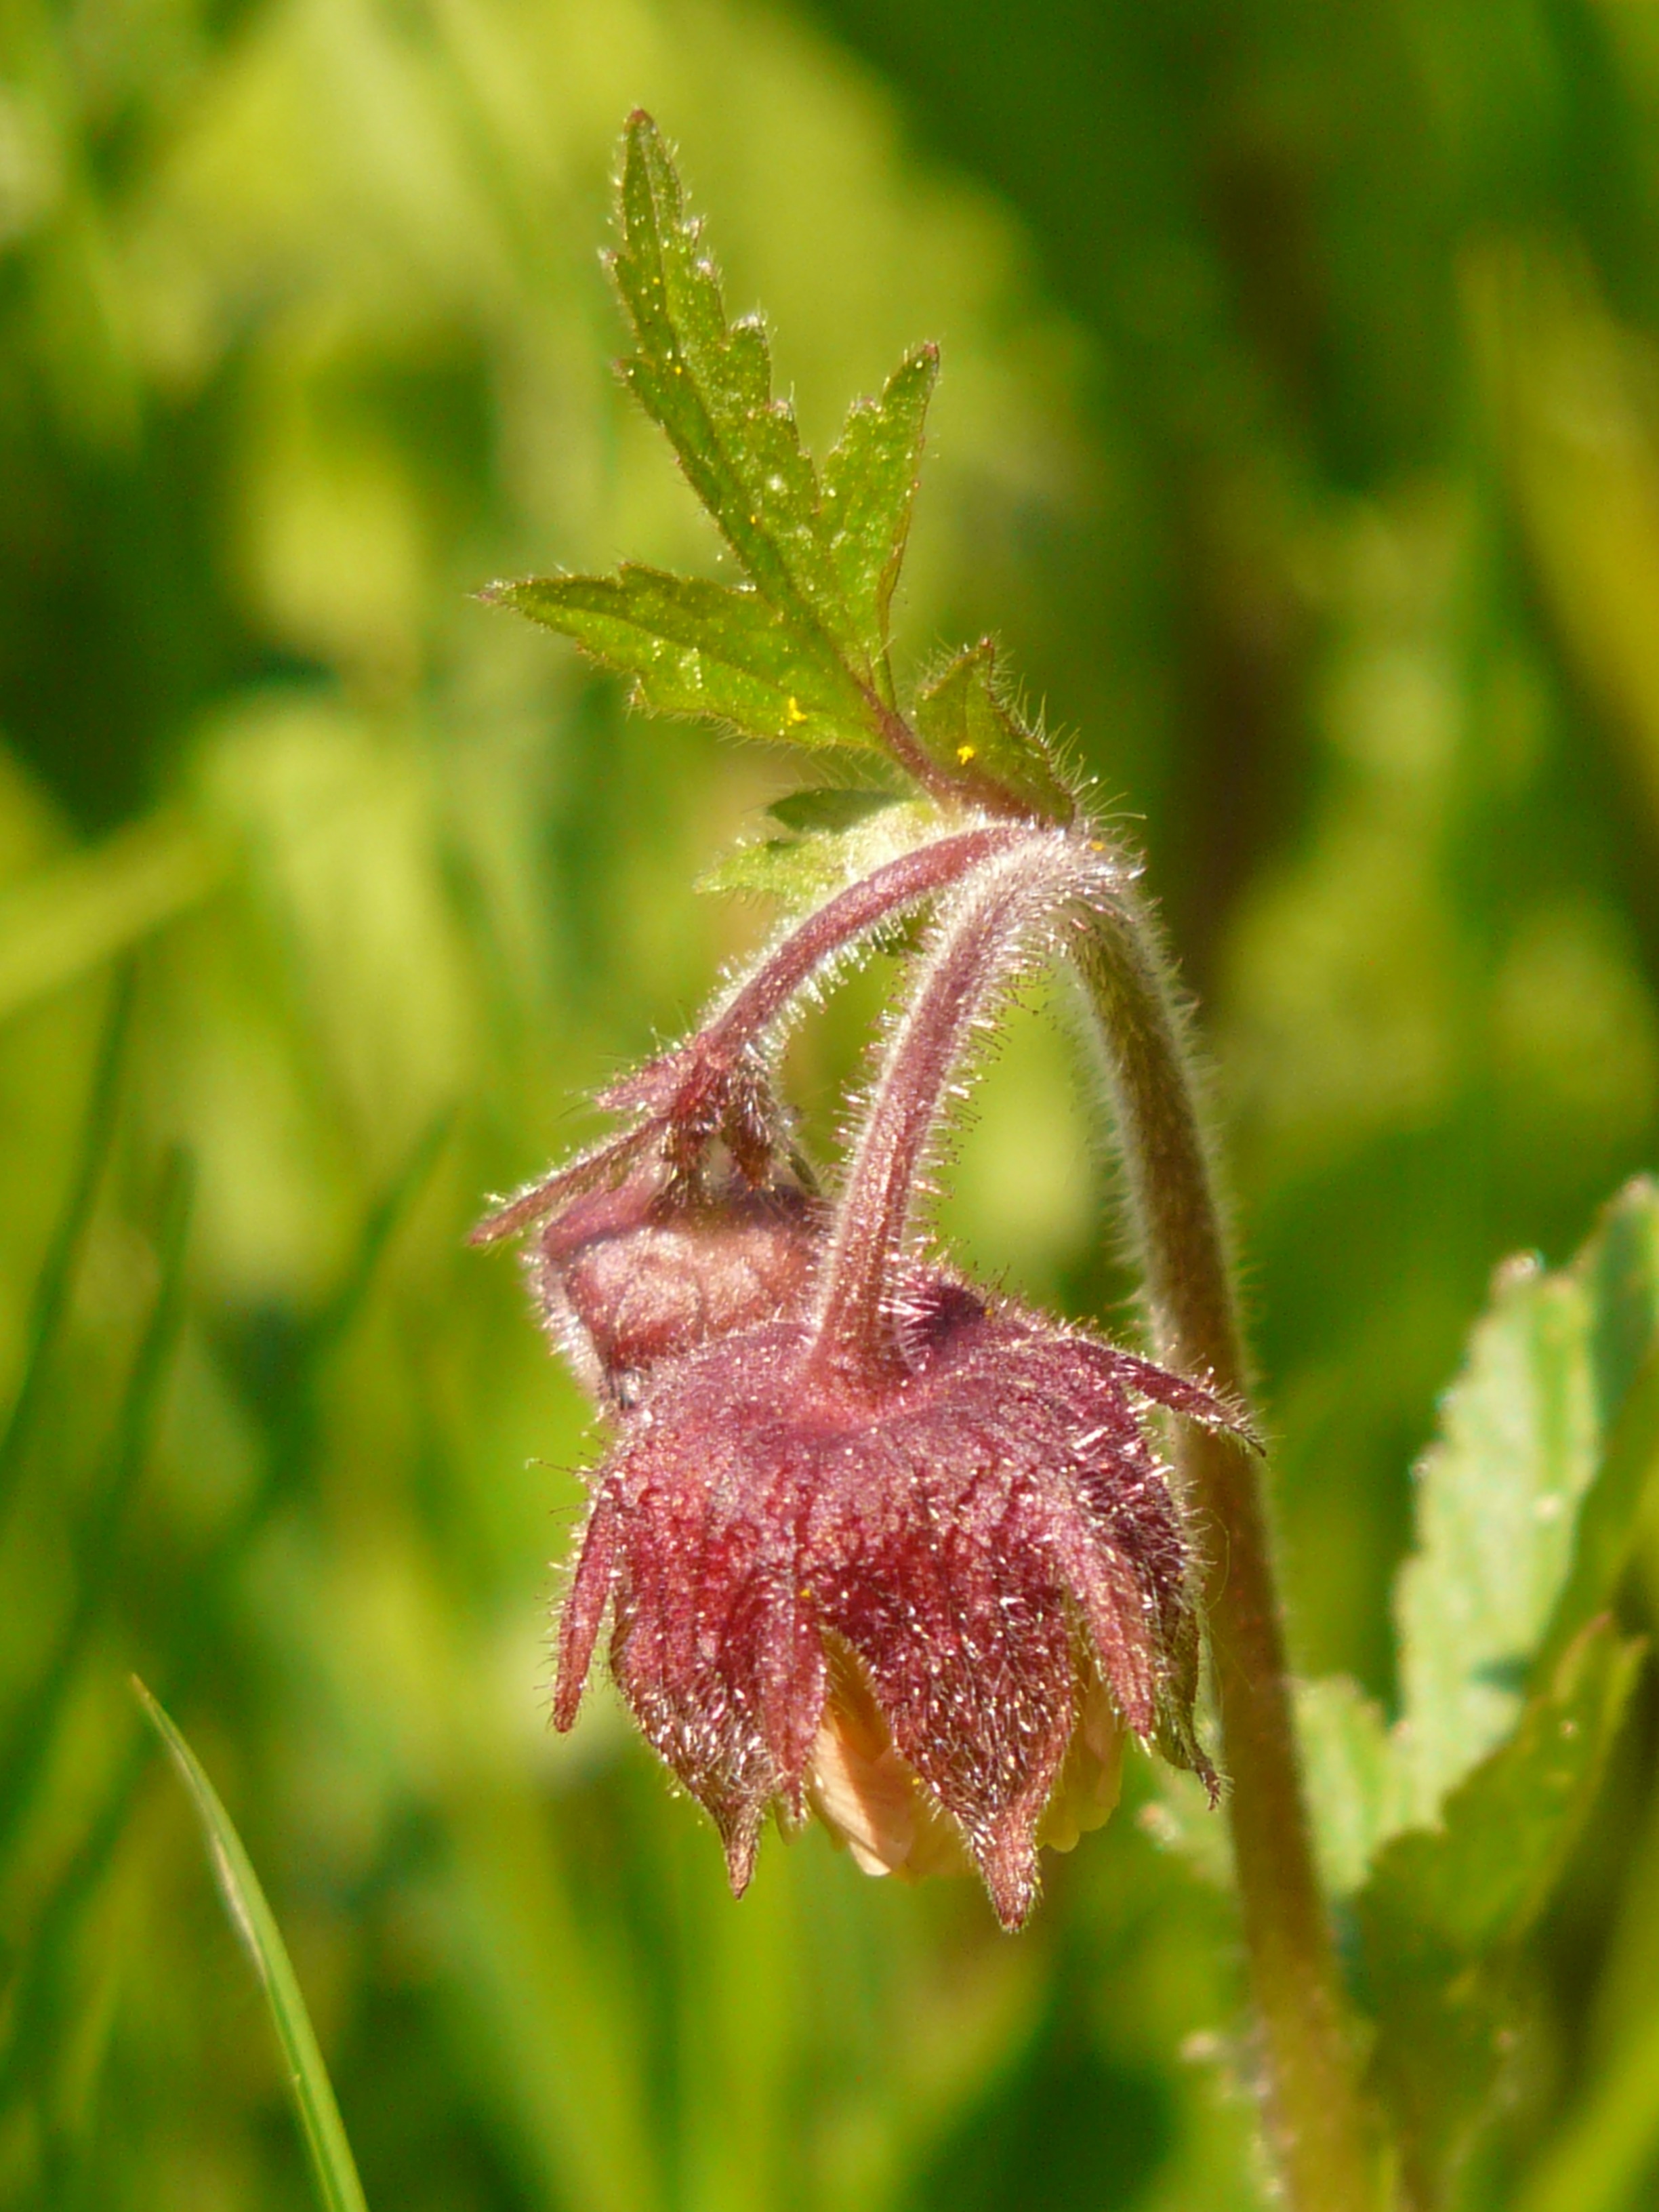
blossom, plant, photography, meadow, leaf, flower, purple, bloom, spring, red, macro, botany, garden, close, flora, wildflower, flowers, close up, pointed flower, violet, macro photography, rose greenhouse, flowering plant, geum, rosaceae, avens, geum rivale, blutstroepfle, plant stem, land plant, blutstroepferl, benediktwurz, besides, nodding flower